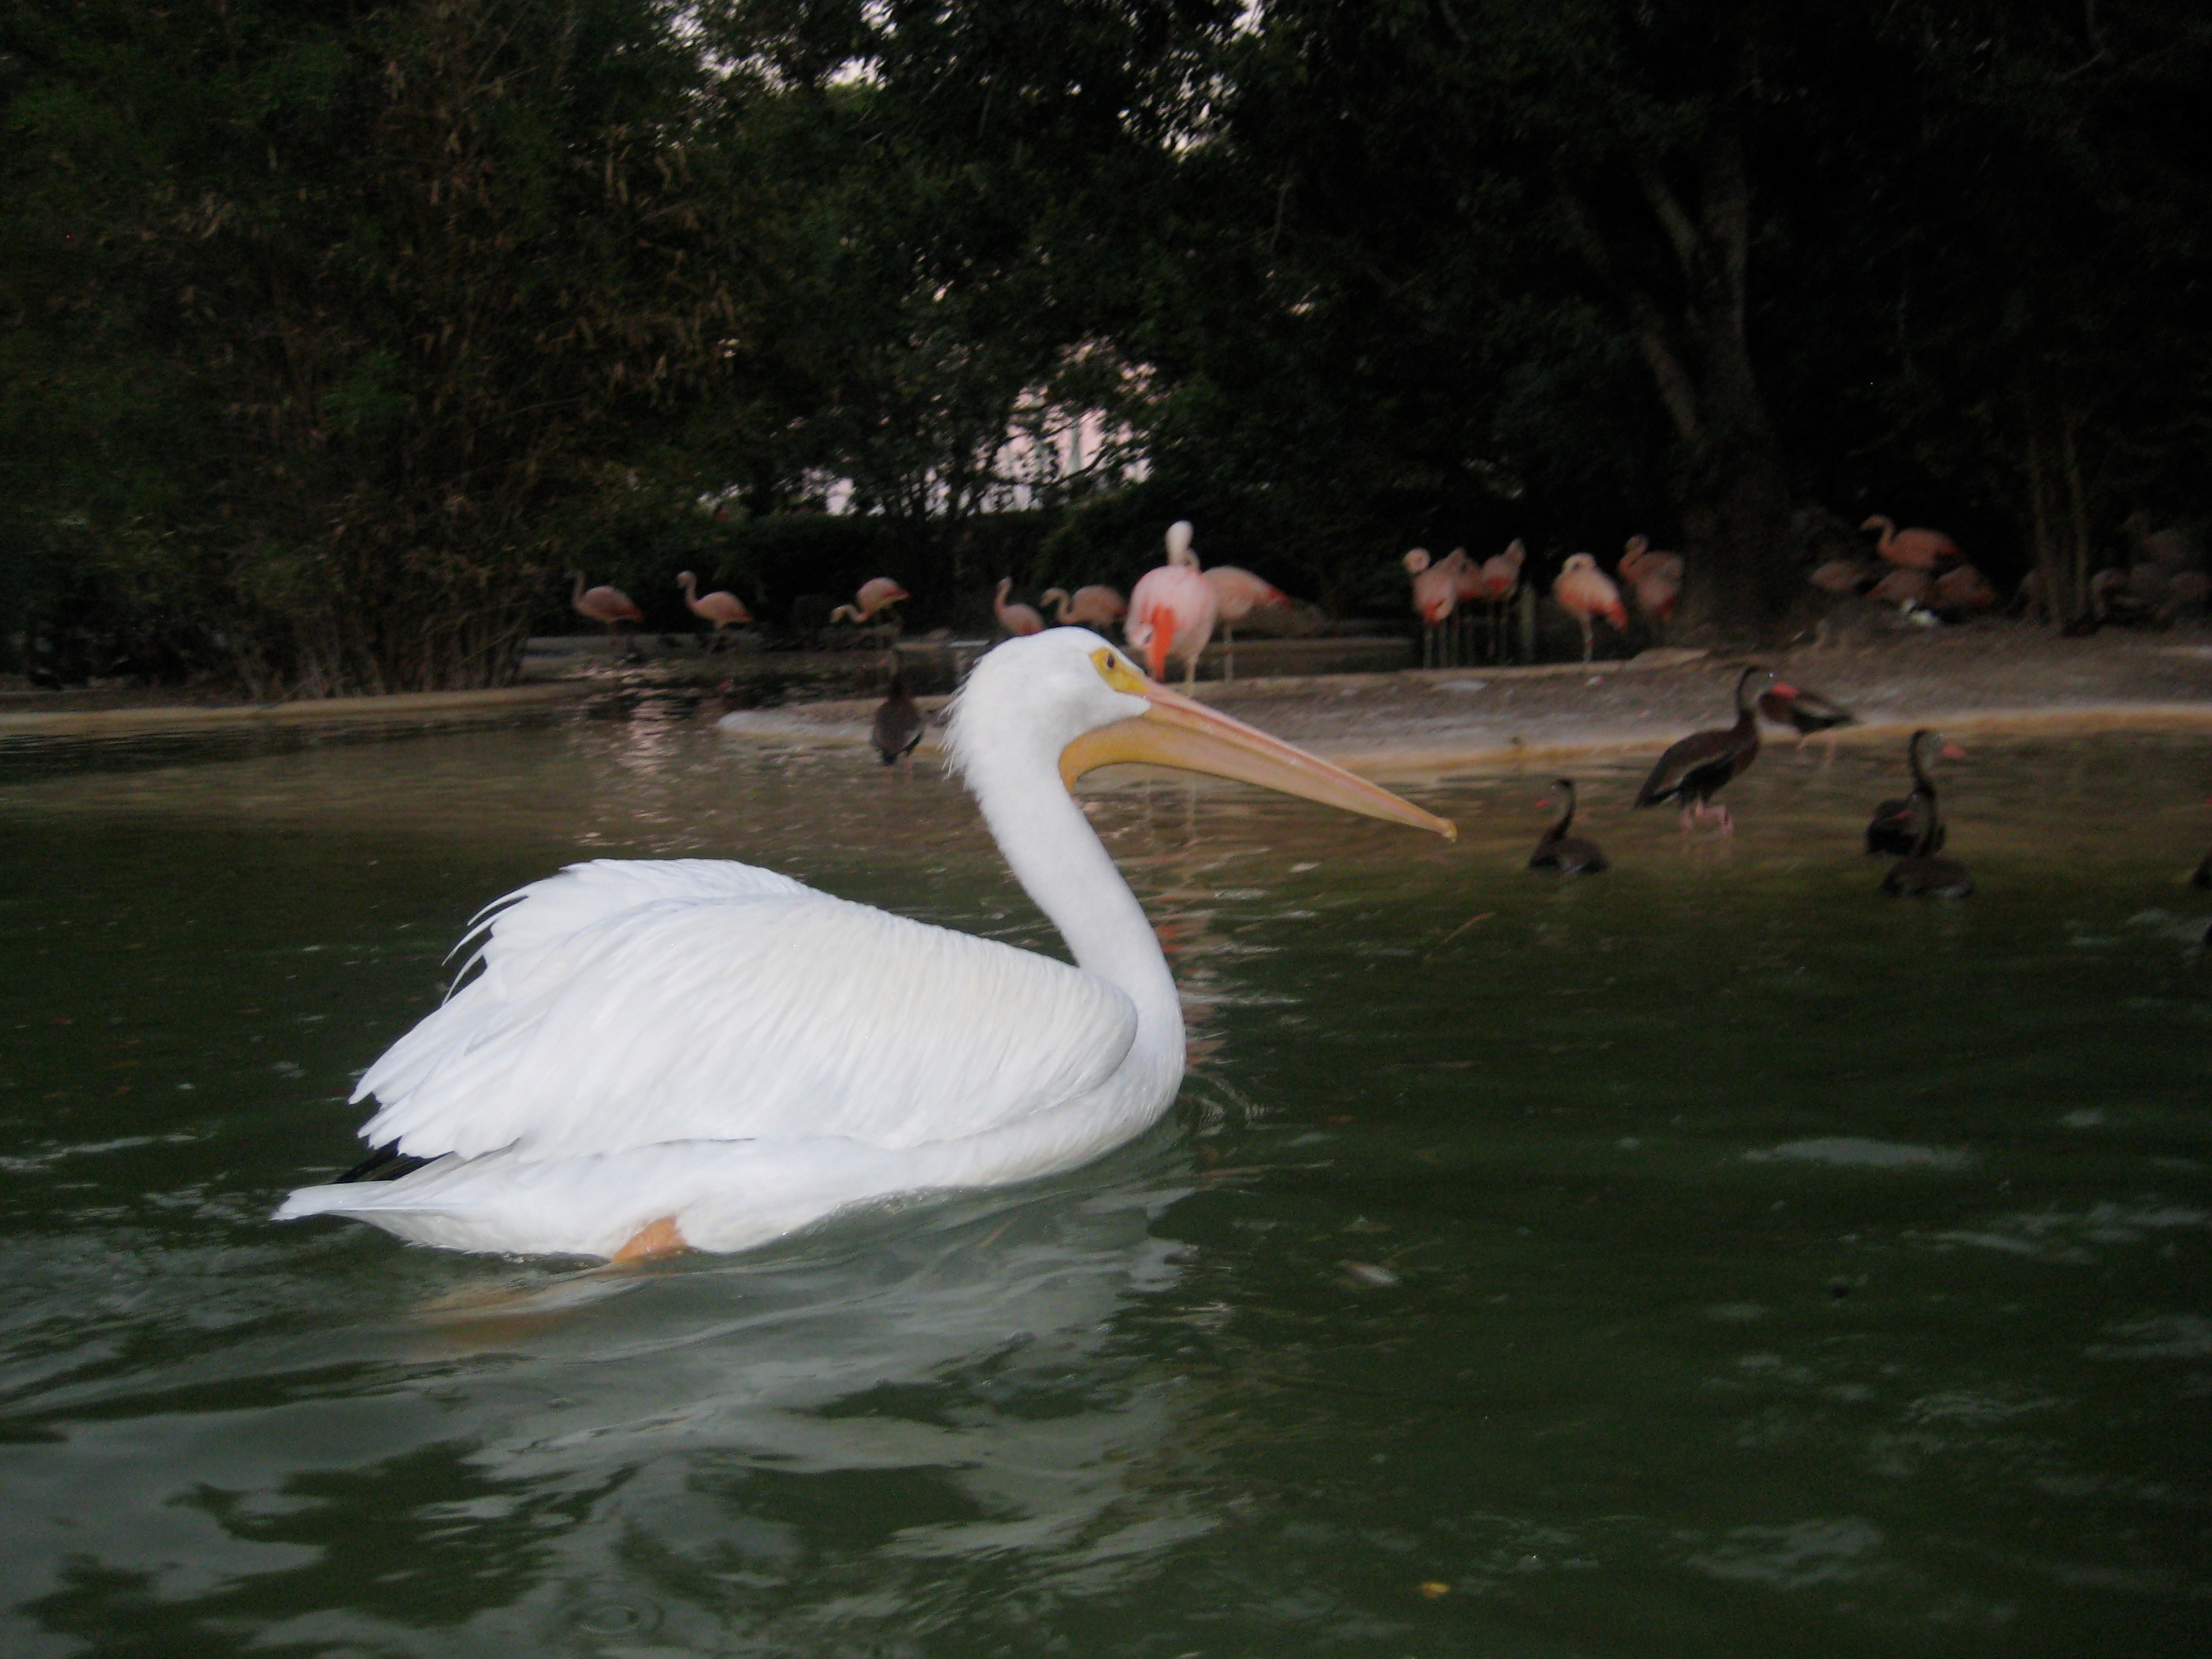
bird, wing, pelican, fauna, swan, flamingo, vertebrate, waterfowl, water bird, ducks geese and swans